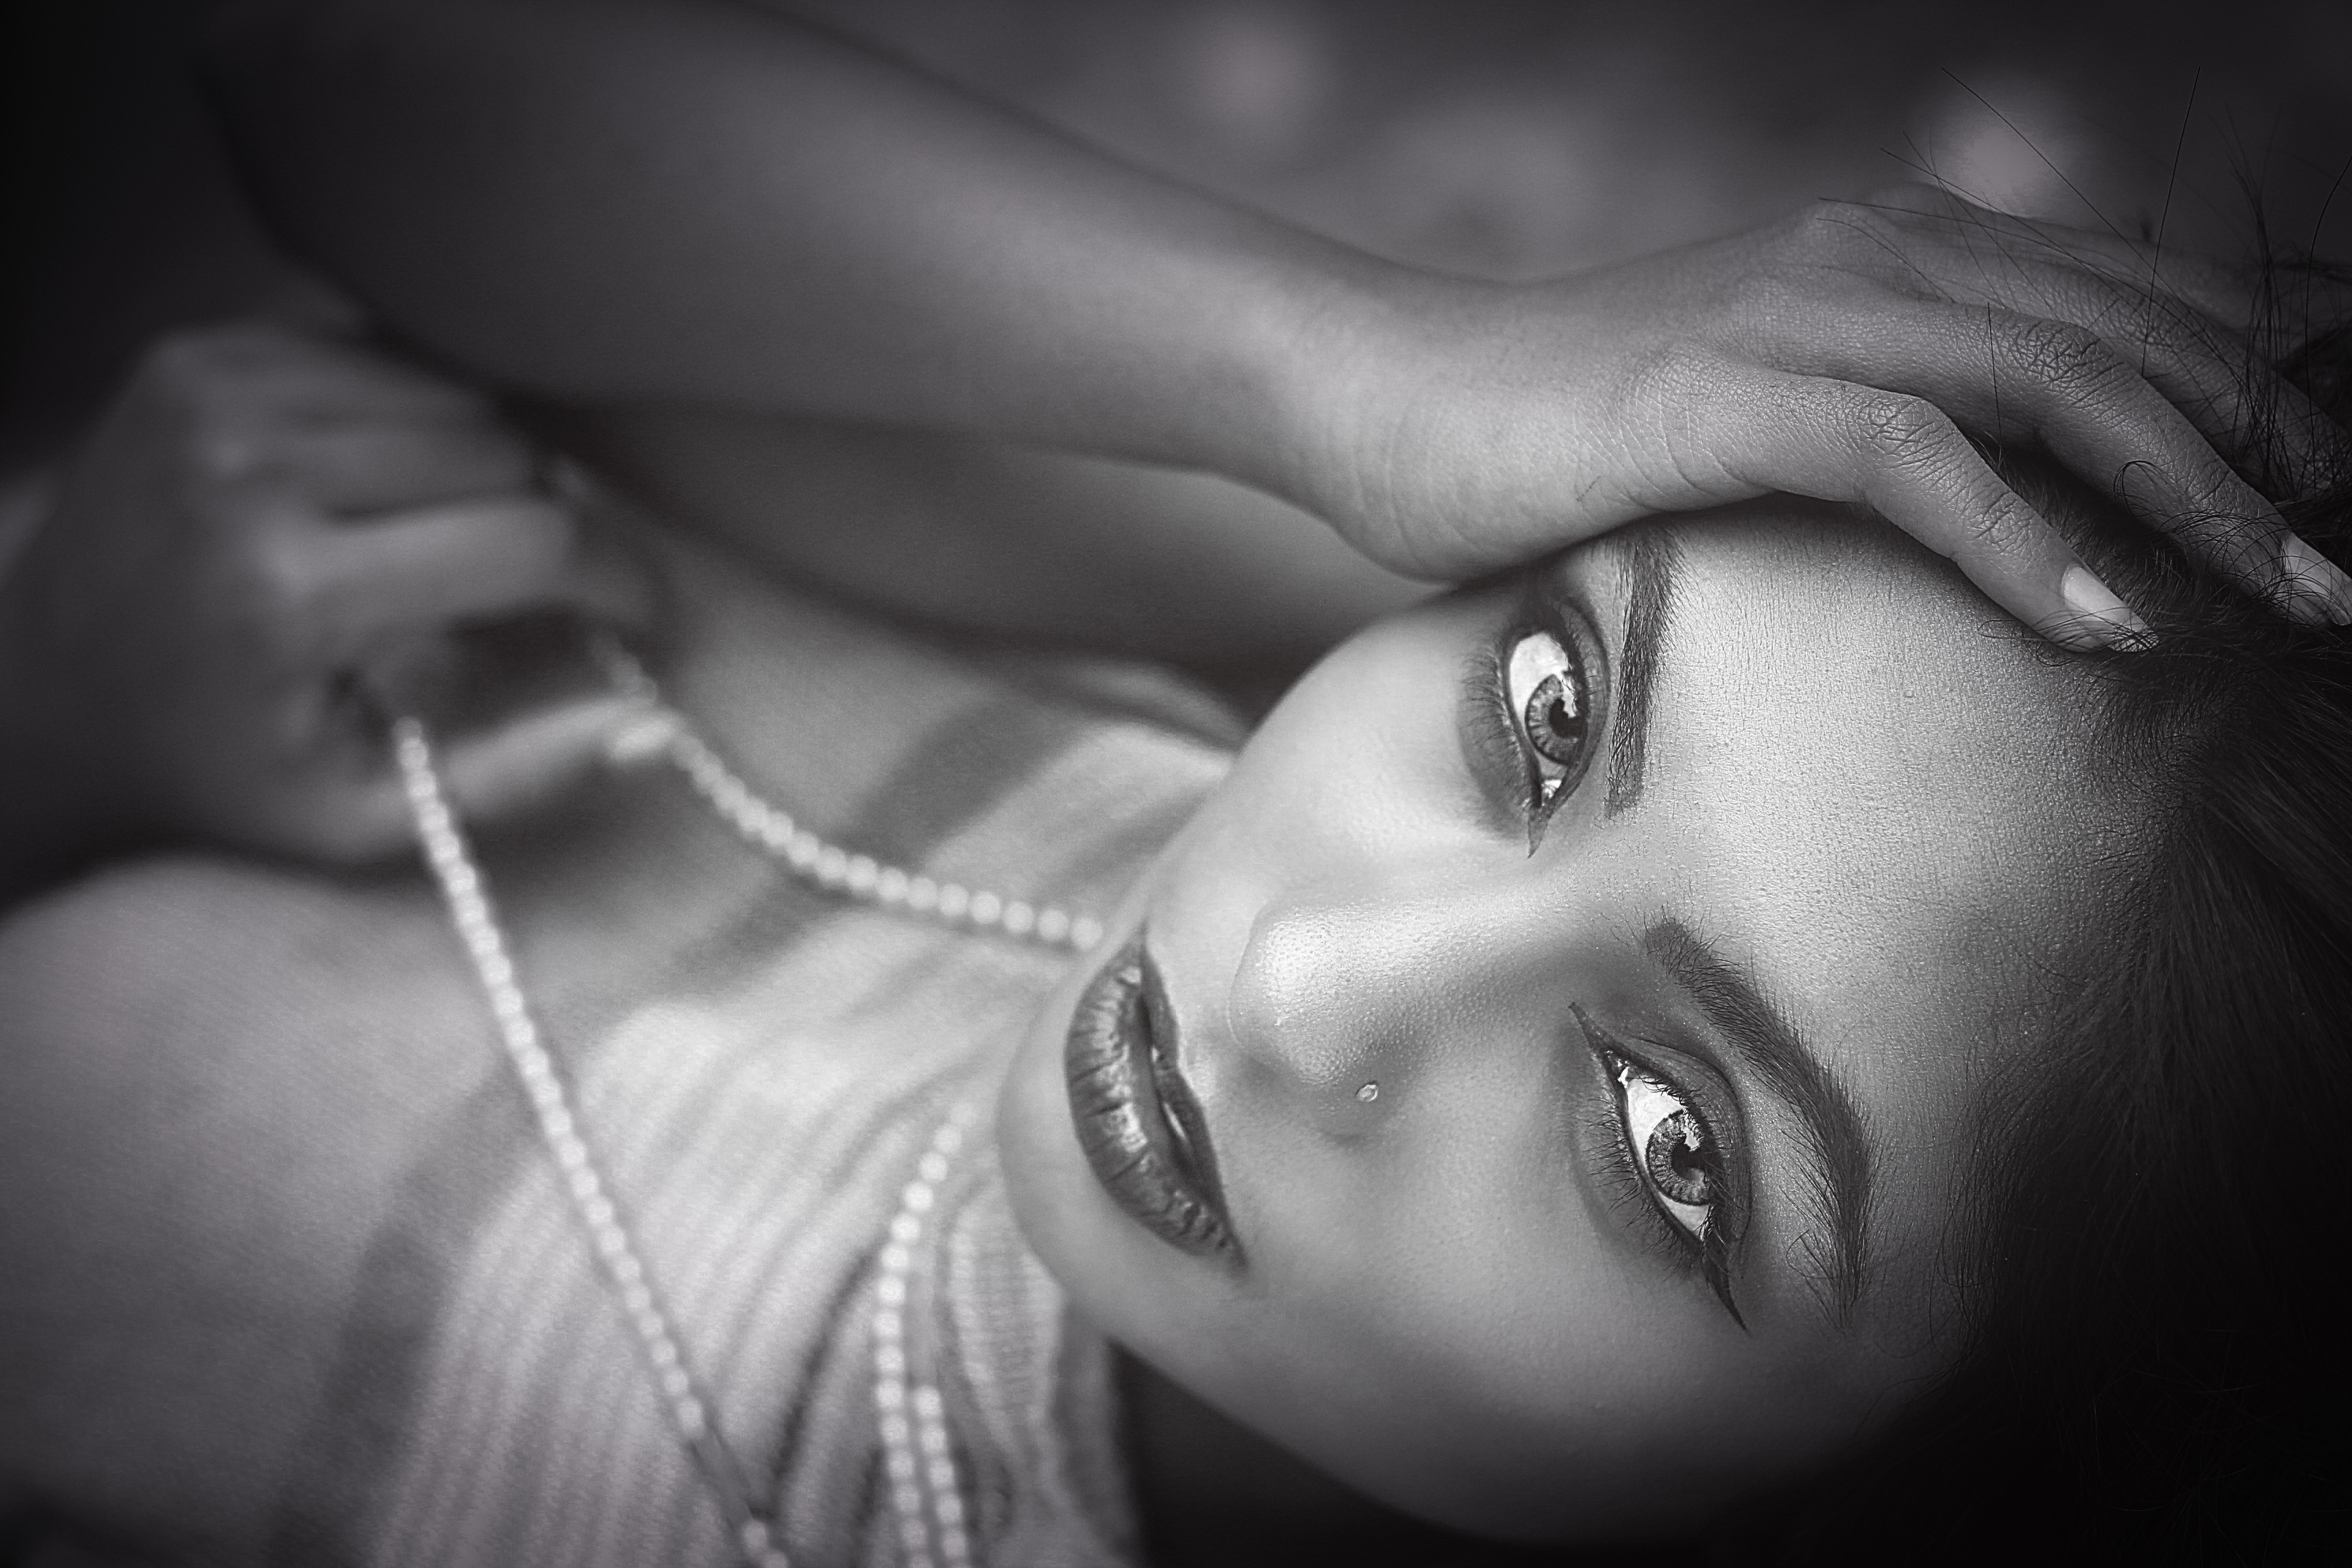
hand, person, black and white, girl, white, photography, female, portrait, model, young, finger, child, fashion, black, monochrome, lady, facial expression, smile, black white, makeup, close up, human body, posing, face, eye, head, photograph, skin, beauty, sexy, organ, emotion, adult, glamour, sense, monochrome photography, female portrait, portrait photography, art model